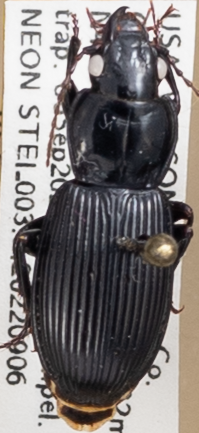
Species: Pterostichus novus
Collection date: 2022-09-06
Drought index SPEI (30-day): -0.05
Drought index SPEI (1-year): -0.764
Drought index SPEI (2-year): -0.32